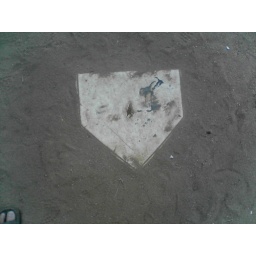
home plate of the field at the school around the corner.